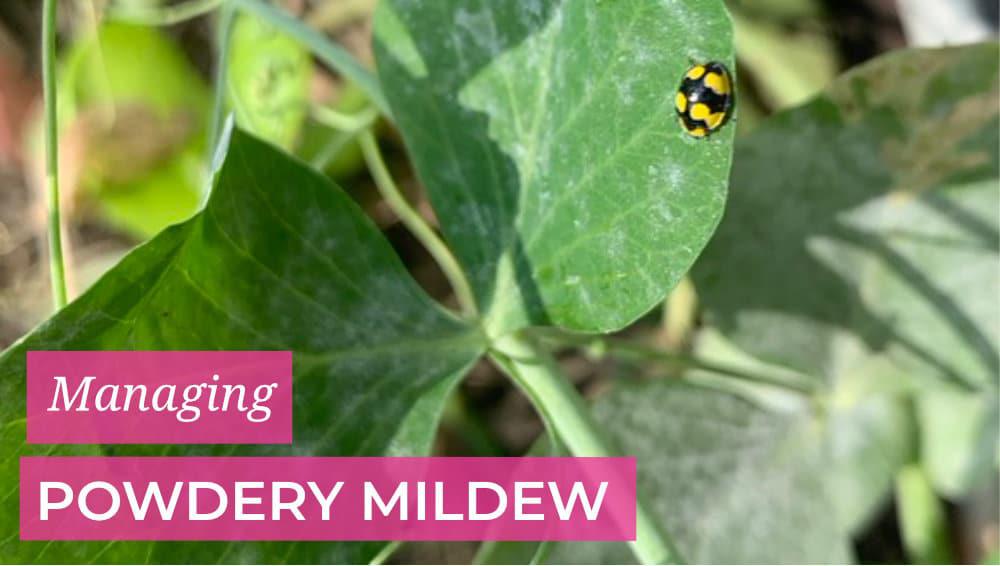
Plant: Zucchini
Disease: zucchini powdery mildew